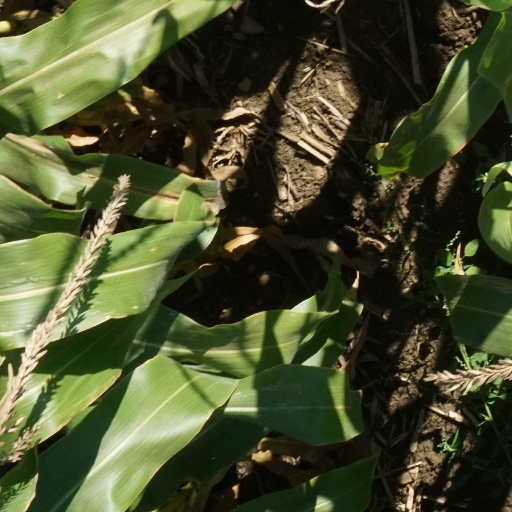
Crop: maize; corn